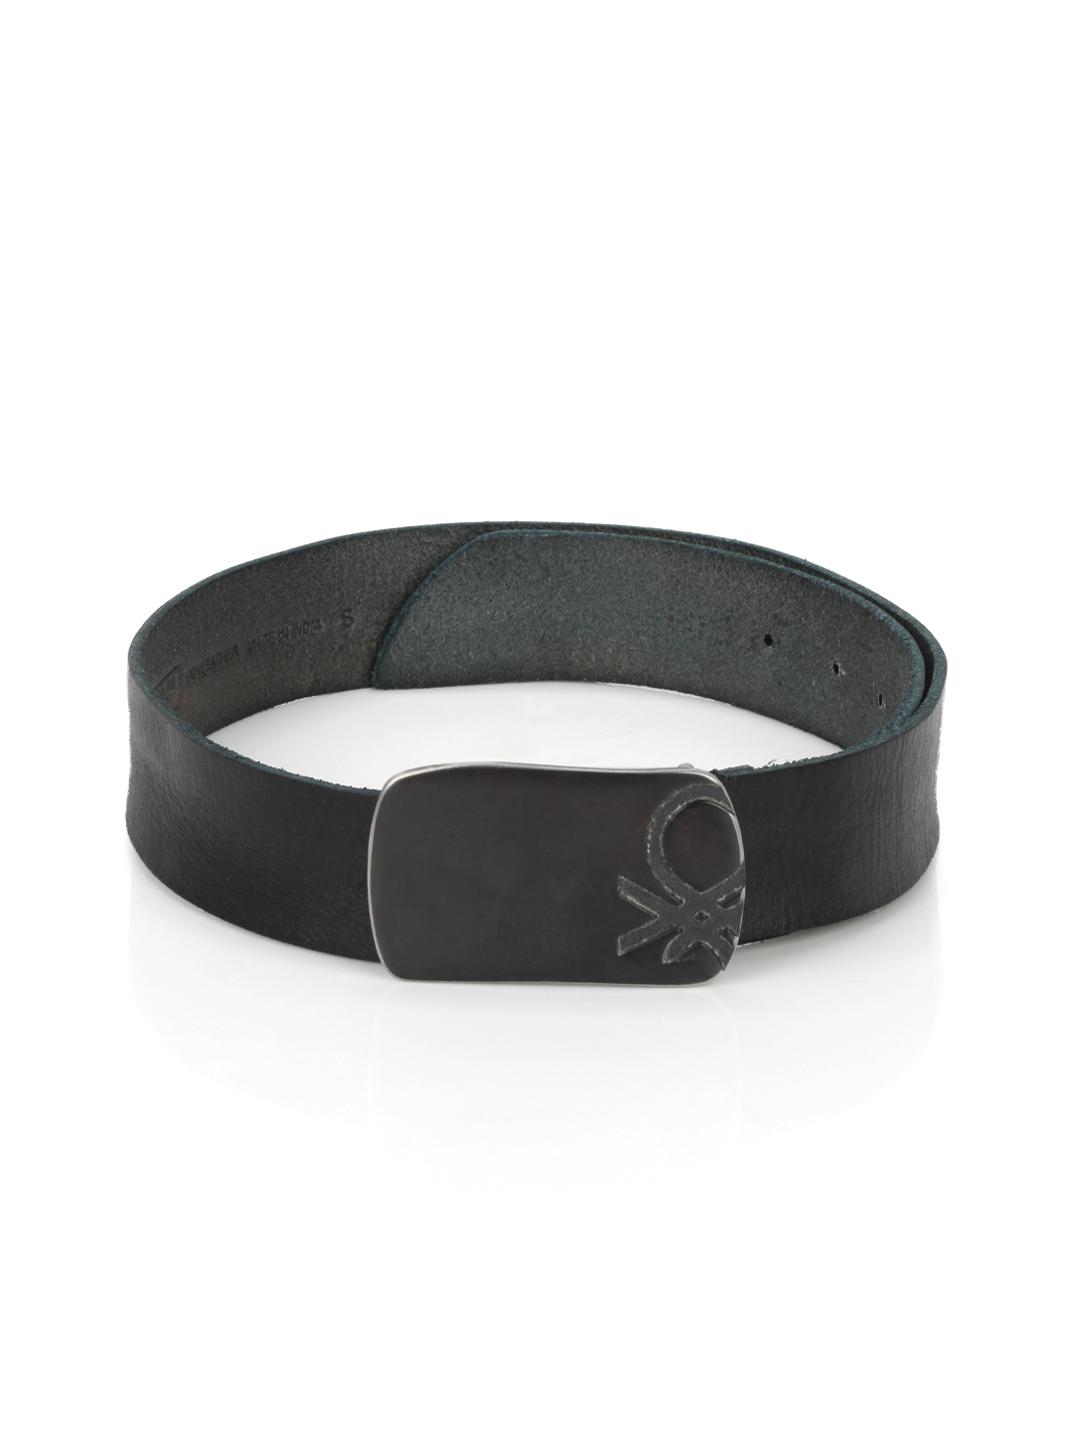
United Colors of Benetton Men Leather Black Belt
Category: Accessories / Belts / Belts
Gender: Men
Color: Black
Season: Summer 2012
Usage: Casual